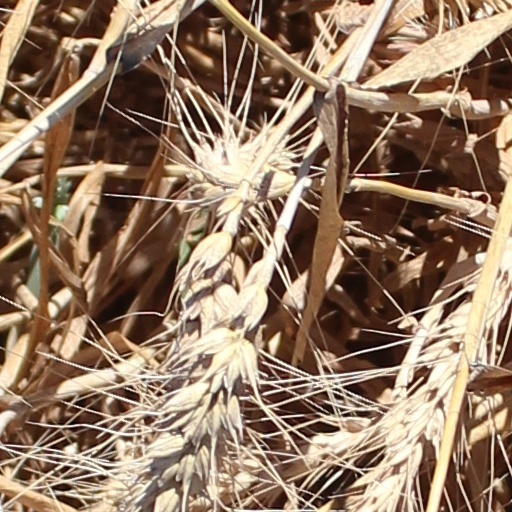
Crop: wheat